Flag of the Cherokee Nation

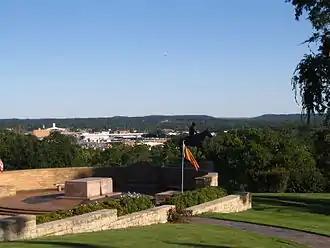
The modern Cherokee Nation flag displayed at the tomb of Will Rogers in Claremore

The Cherokee Nation is the largest of the three federally-recognized tribes of Cherokee in the United States. First recognized under the Franklin Roosevelt administration in 1941, it drafted a constitution under the name "Cherokee Nation of Oklahoma." The constitution was not finally ratified by tribal members until 1976.